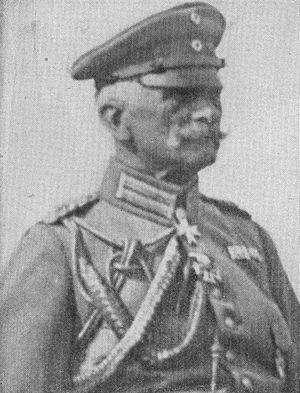
August von Mackensen est un maréchal allemand né le 6 décembre 1849 à Haus Leipnitz en Saxe, décédé le 8 novembre 1945 à Burghorn, qui s'est illustré lors de la Première Guerre mondiale. Militaire de carrière, il joue un grand rôle dans les défaites russes de 1914 et 1915. Fait maréchal en 1915, il participe ensuite aux opérations contre la Serbie et la Roumanie. En 1918, chargé du commandement dans les Balkans pour le compte des puissances centrales, il est fait prisonnier par les Alliés, alors que les troupes franco-serbes reconquièrent la Serbie.